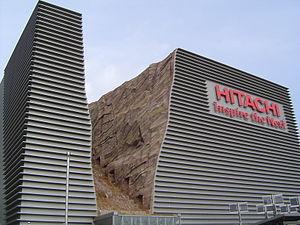
Hitachi, Ltd, littéralement « Lever de soleil » en japonais, est une entreprise japonaise d'électronique ayant son siège à Chiyoda-ku, Tokyo.